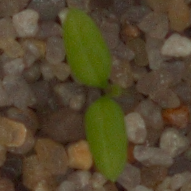
Label: common_chickweed